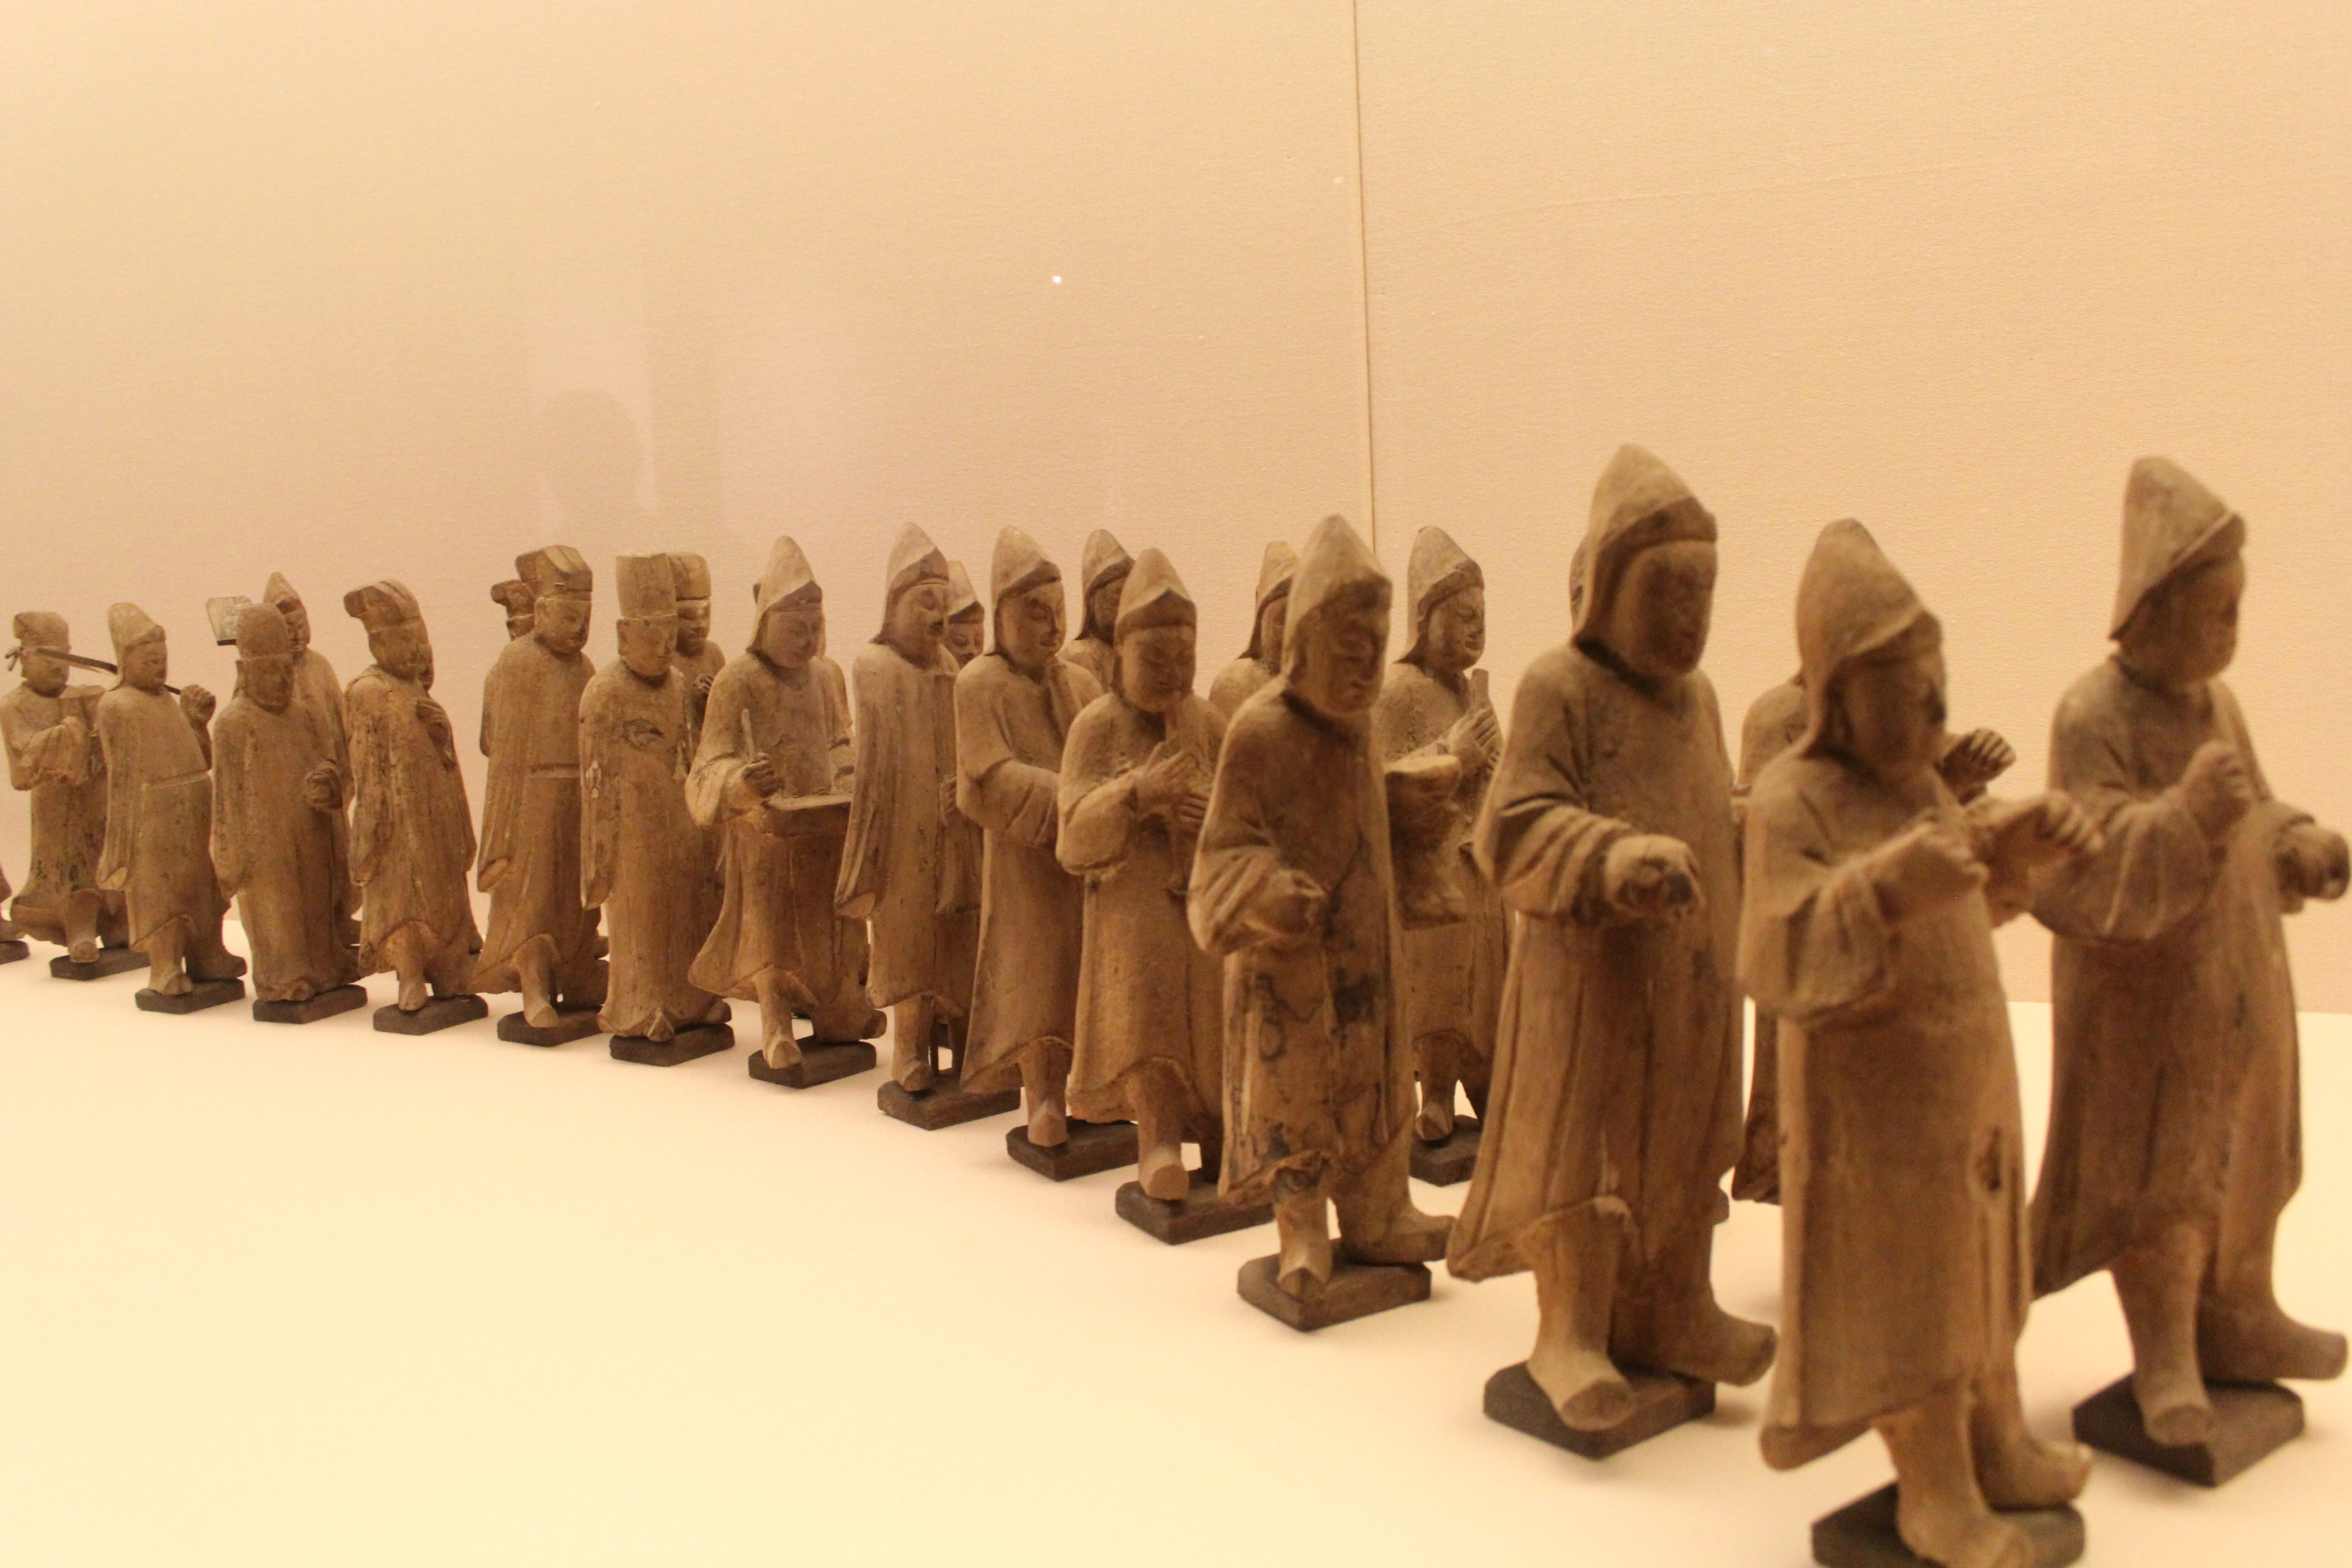
tourism, adventure, Beautiful Places, Pretty Places, environment, Interesting Places, harbin, museums, architecture, art, nature, museum, history, ancient history, china, asia, imperial palace, dynasty, beijing, planning, exhibition, sculpture, map, shanghai, soldiers, toys, standing, figurine, toy, team, army men, soldier, crew